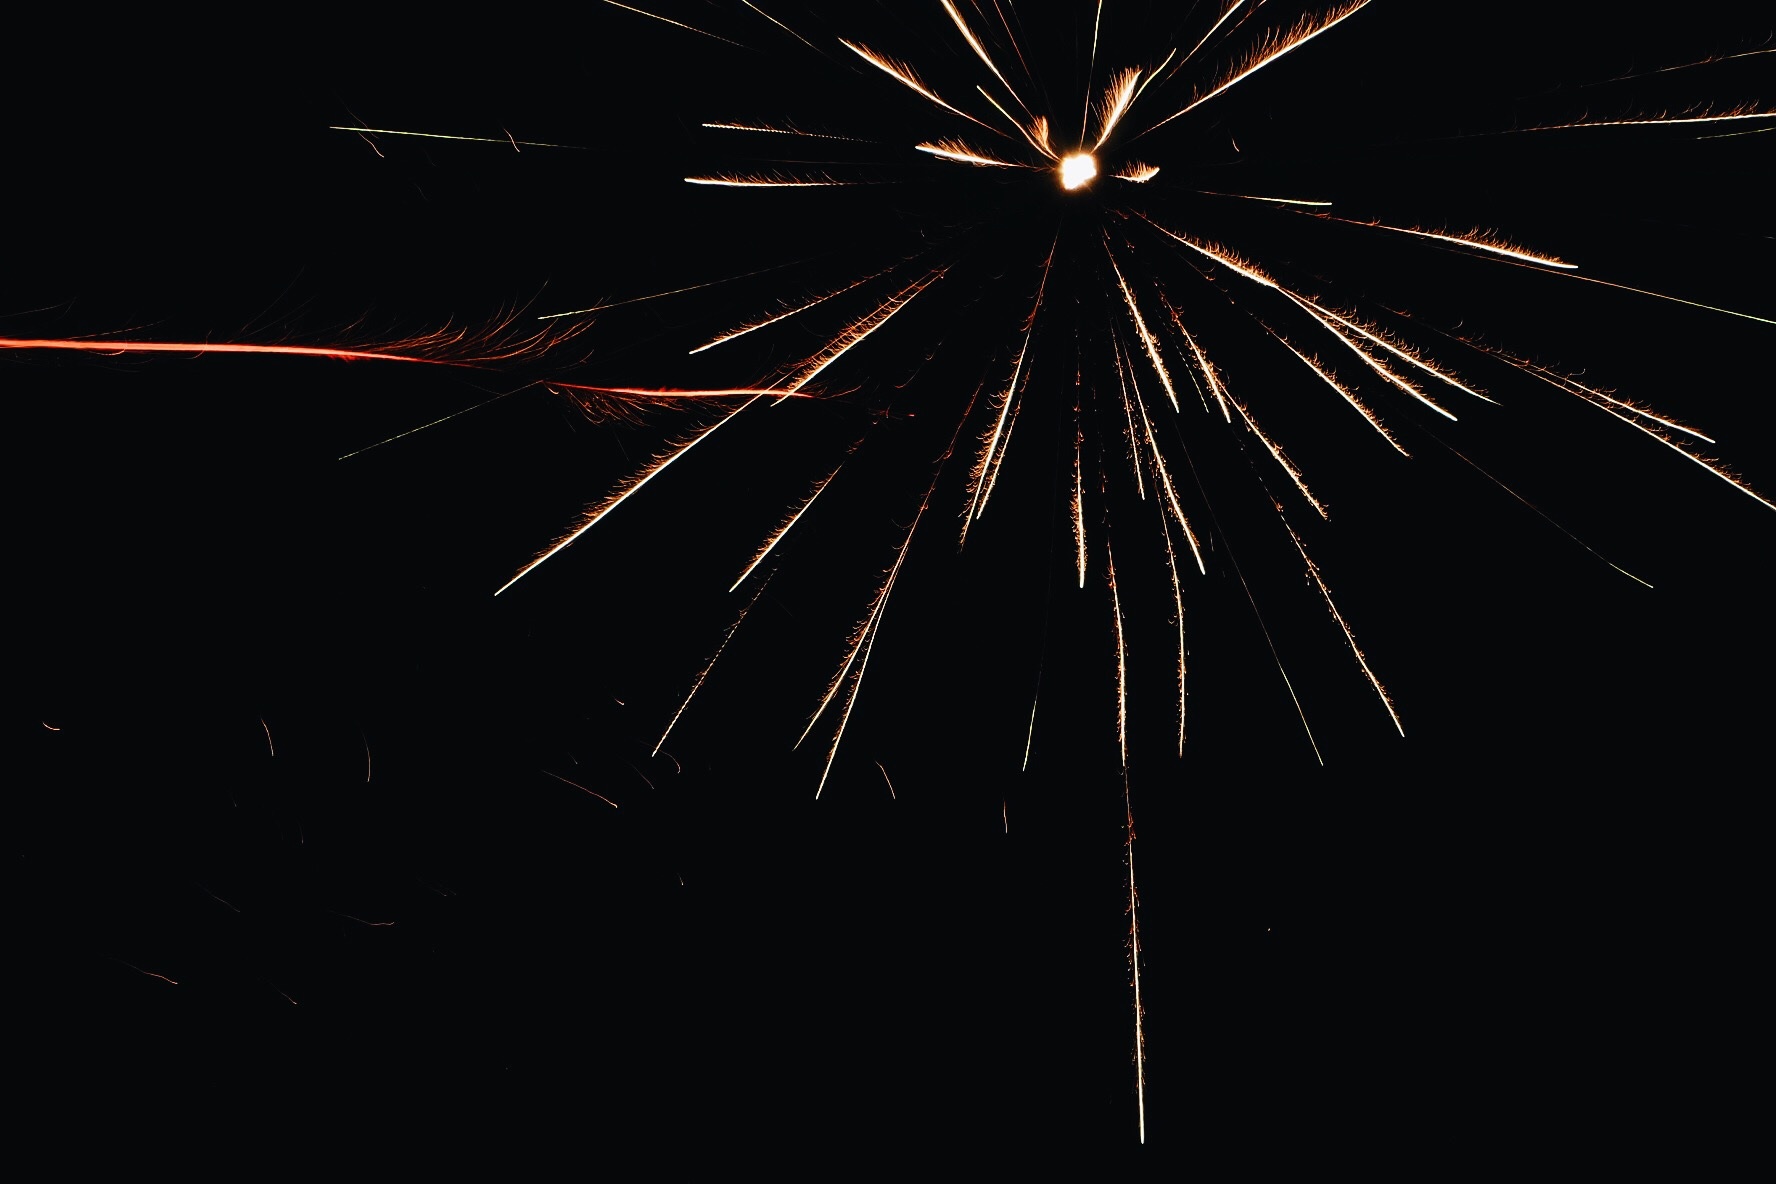
black and white, recreation, sparkler, fireworks, event, outdoor recreation